Airship

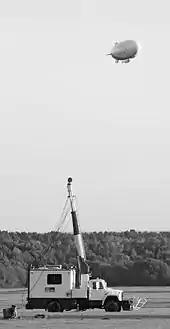
The Spirit of Dubai approaches its motorized mooring mast

Navy blimps of Fleet Airship Wing Five, (ZP-51) operated from bases in Trinidad, British Guiana and Paramaribo, Suriname. Fleet Airship Wing Four operated along the coast of Brazil. Two squadrons, VP-41 and VP-42 flew from bases at Amapá, Igarapé-Açu, São Luís Fortaleza, Fernando de Noronha, Recife, Maceió, Ipitanga (near Salvador, Bahia), Caravelas, Vitória and the hangar built for the "Graf Zeppelin" at Santa Cruz, Rio de Janeiro.